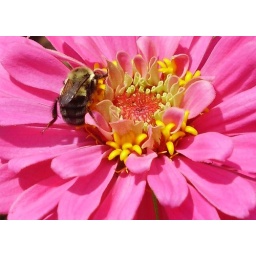
bee in pink flower